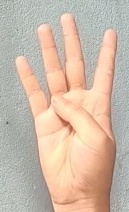
ASL sign: 4